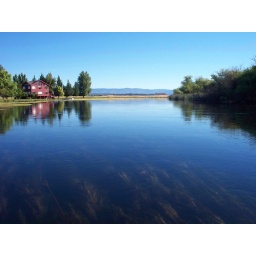
Look at how clear the water is. You can see the milkweed grass below the surface